Sonia M. Sotomayor High School

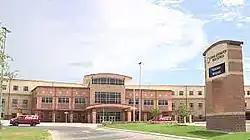
Sonia Sotomayor High School, 2022

Sonia Sotomayor High School is a public high school in the Northside Independent School District (NISD) of San Antonio, Texas, United States. The school is named after Supreme Court justice, Sonia Sotomayor. She became the first woman of color, first Hispanic, and first Latina to be appointed to the Supreme Court in 2009.